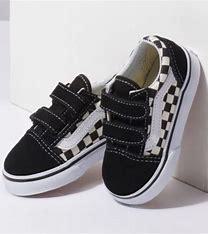
Brand: Vans
Model: Old Skool V